Packard

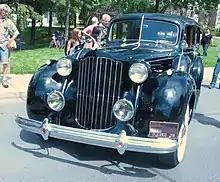
1939 (17th series) Twelve

To meet the challenge of the Depression, Packard started producing more affordable cars in the medium price range. This was a necessary step as the demand for hand-built luxury cars had diminished sharply and people who could afford such vehicles were reluctant to be seen in them when unemployment was over 20%. In 1935, the company introduced the 120, its first car under $1000. Sales more than tripled that year and doubled again in 1936. To produce the 120, Packard built a separate factory. By 1936, Packard's labor force was divided nearly evenly between the high-priced "Senior" lines (Twelve, Super Eight, and Eight) and the medium-priced "Junior" models, although more than 10 times more Juniors were produced than Seniors. This was because the 120 models were built using thoroughly modern mass production techniques, while the senior Packards used a great deal more hand labor and traditional craftsmanship. Although Packard almost certainly could not have survived the Depression without the highly successful Junior models, they did have the effect of diminishing the Senior models' exclusive image among those few who could still afford a luxury car. The 120 models were more modern in basic design than the Senior models. For example, the 1935 Packard 120 featured independent front suspension and hydraulic brakes, features that did not appear on the Senior Packards until 1937.